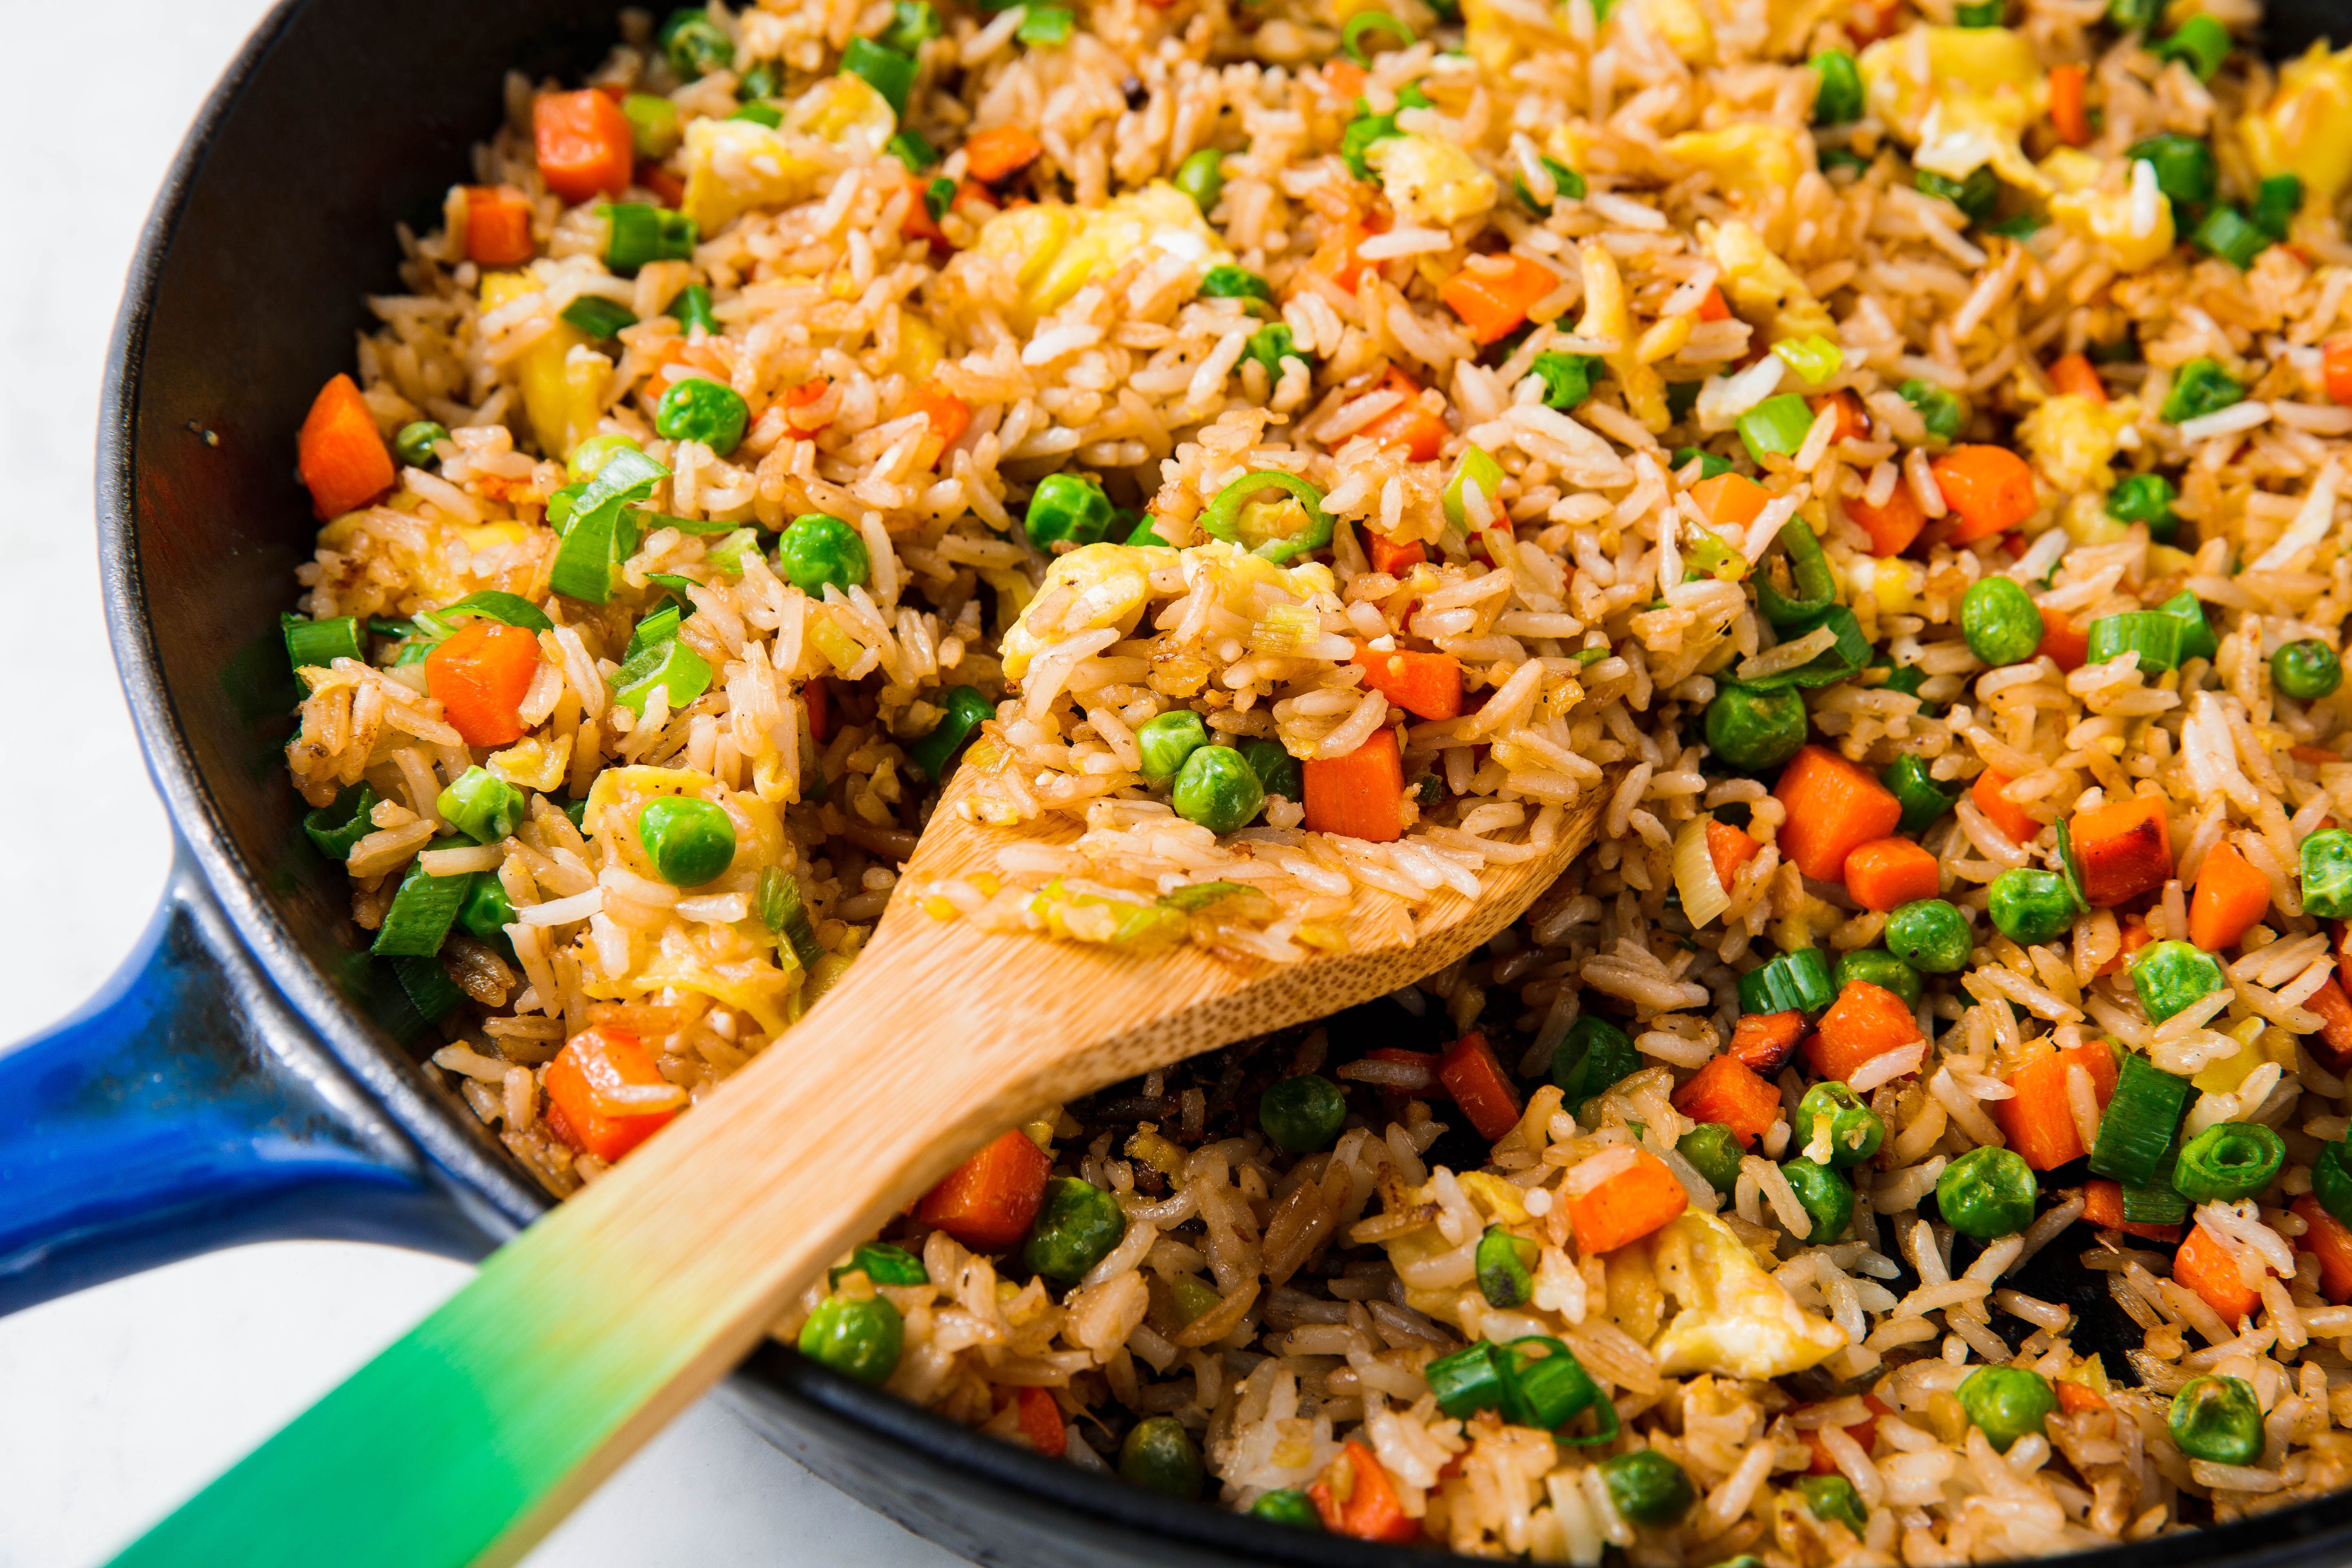
Dish: fried_rice